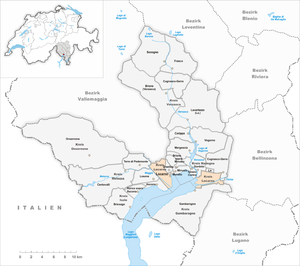
Locarno est une commune suisse du canton du Tessin, située sur la pointe septentrionale du lac Majeur.